Gore Bay, New Zealand

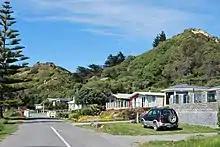
Houses in Gore Bay

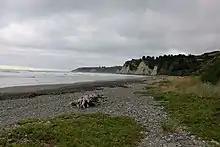
Gore Bay

Gore Bay is a coastal settlement about from Cheviot, New Zealand.